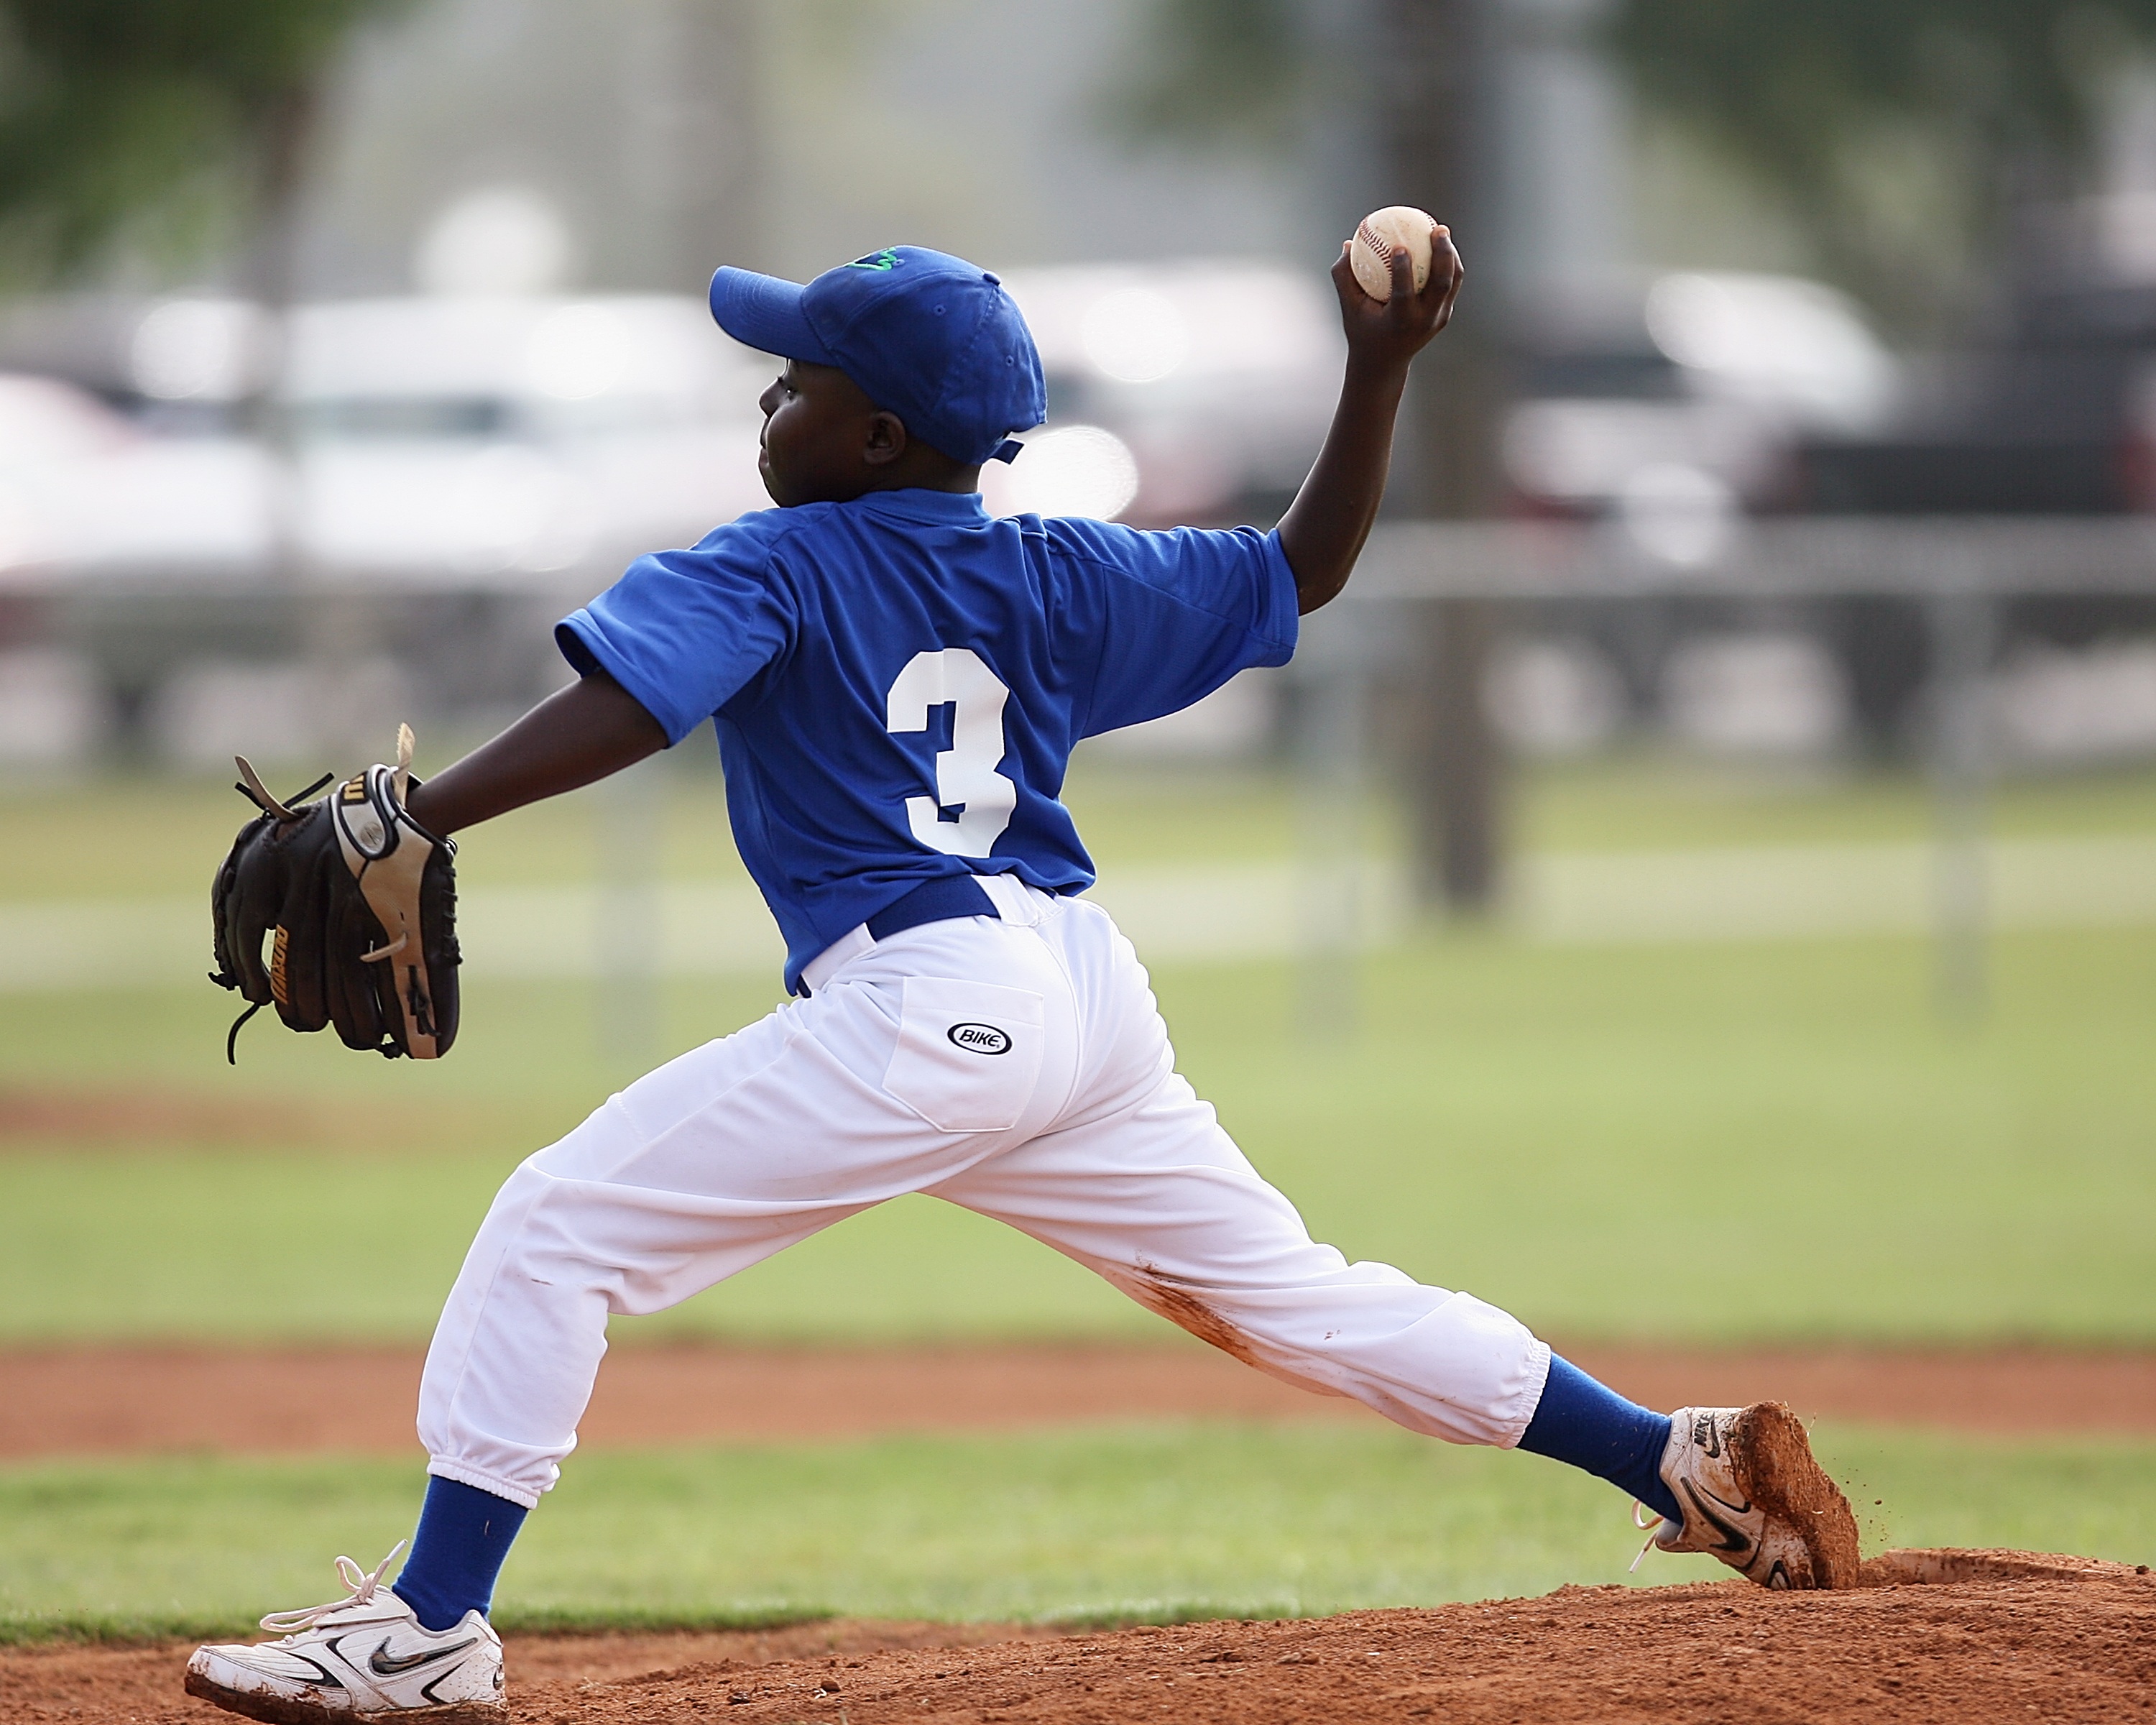
grass, baseball, sport, field, game, motion, green, action, playing, player, baseball field, pitch, throw, outdoors, competition, team, focus, sports, pitcher, ball, uniform, athlete, throwing, mound, baseball player, pitching, infield, ball game, little league, team sport, infielder, college baseball, bat and ball games, baseball positions, college softball